Pierre Mollier

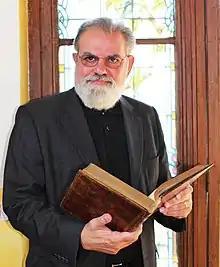
Pierre Mollier, 2019

Pierre Mollier is a French historian and freemason, born in Lyon in 1961. A graduate of Sciences Po (Institut d'Études Politiques de Paris), he holds a master's degree in Religious Studies (École pratique des hautes études, section V, La Sorbonne), and is the director of the library, archives, and museum for the Grand Orient de France (Musée de la Franc-Maçonnerie).